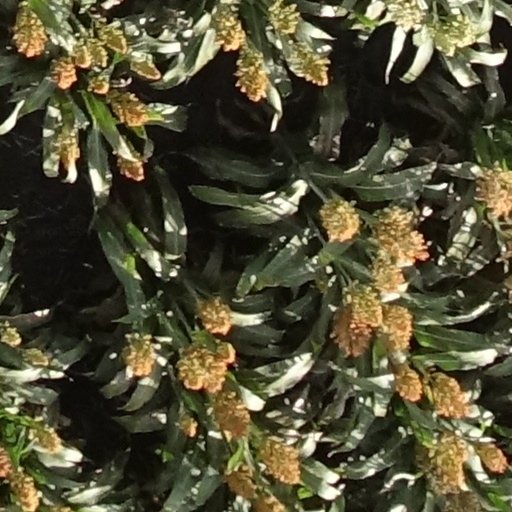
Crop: sorghum